Saving Face (2004 film)

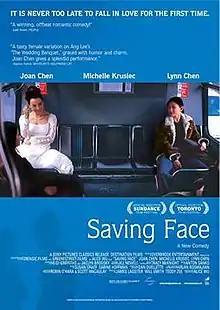
"Saving Face" film poster

Saving Face is a 2004 American romantic comedy-drama film directed by Alice Wu, in her feature-length debut. The film focuses on Wilhelmina, a young Chinese American surgeon; her unwed, pregnant mother; and her dancer girlfriend. It was the first Hollywood movie that centered on Chinese Americans since "The Joy Luck Club" (1993).